Aristolochiales

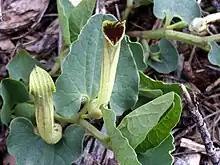
"Aristolochia paucinervis"

Aristolochiales is an order of flowering plants. It is not recognised in the APG or APG II systems, in which it is considered a synonym of Piperales. It also is not recognized in the Thorne system.